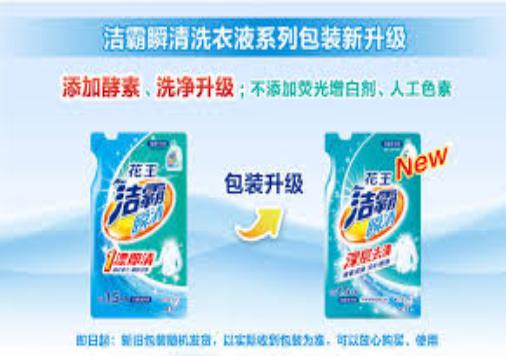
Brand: attack
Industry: Necessities